Butrint National Park

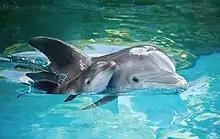
The common bottlenose dolphin is often seen in the waters of Butrint and one of the main attractions of the park.

The park contains a diverse assemblage of fauna with over 400 species distributed across the park's habitats and ecosystems. At least 39 species of mammals, 246 species of birds, 25 species of reptiles, 10 species of amphibia and 105 species of fish are known to occur within the park's boundaries.